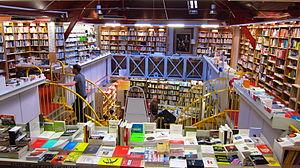
Toulouse (Haute-Garonne, France)
Ombres blanches est une librairie indépendante et généraliste de Toulouse située dans le centre ville, entre les rues Gambetta, des Gestes et de Mirepoix, à proximité de la place du Capitole. Fondée en 1975 par Jean-Paul Archie, rapidement reprise par Christian et Martine Thorel, elle est reconnue pour la qualité de ses rayons. Elle était en 2006 la première librairie indépendante de Midi-Pyrénées, devant Castéla et la Maison du Livre.